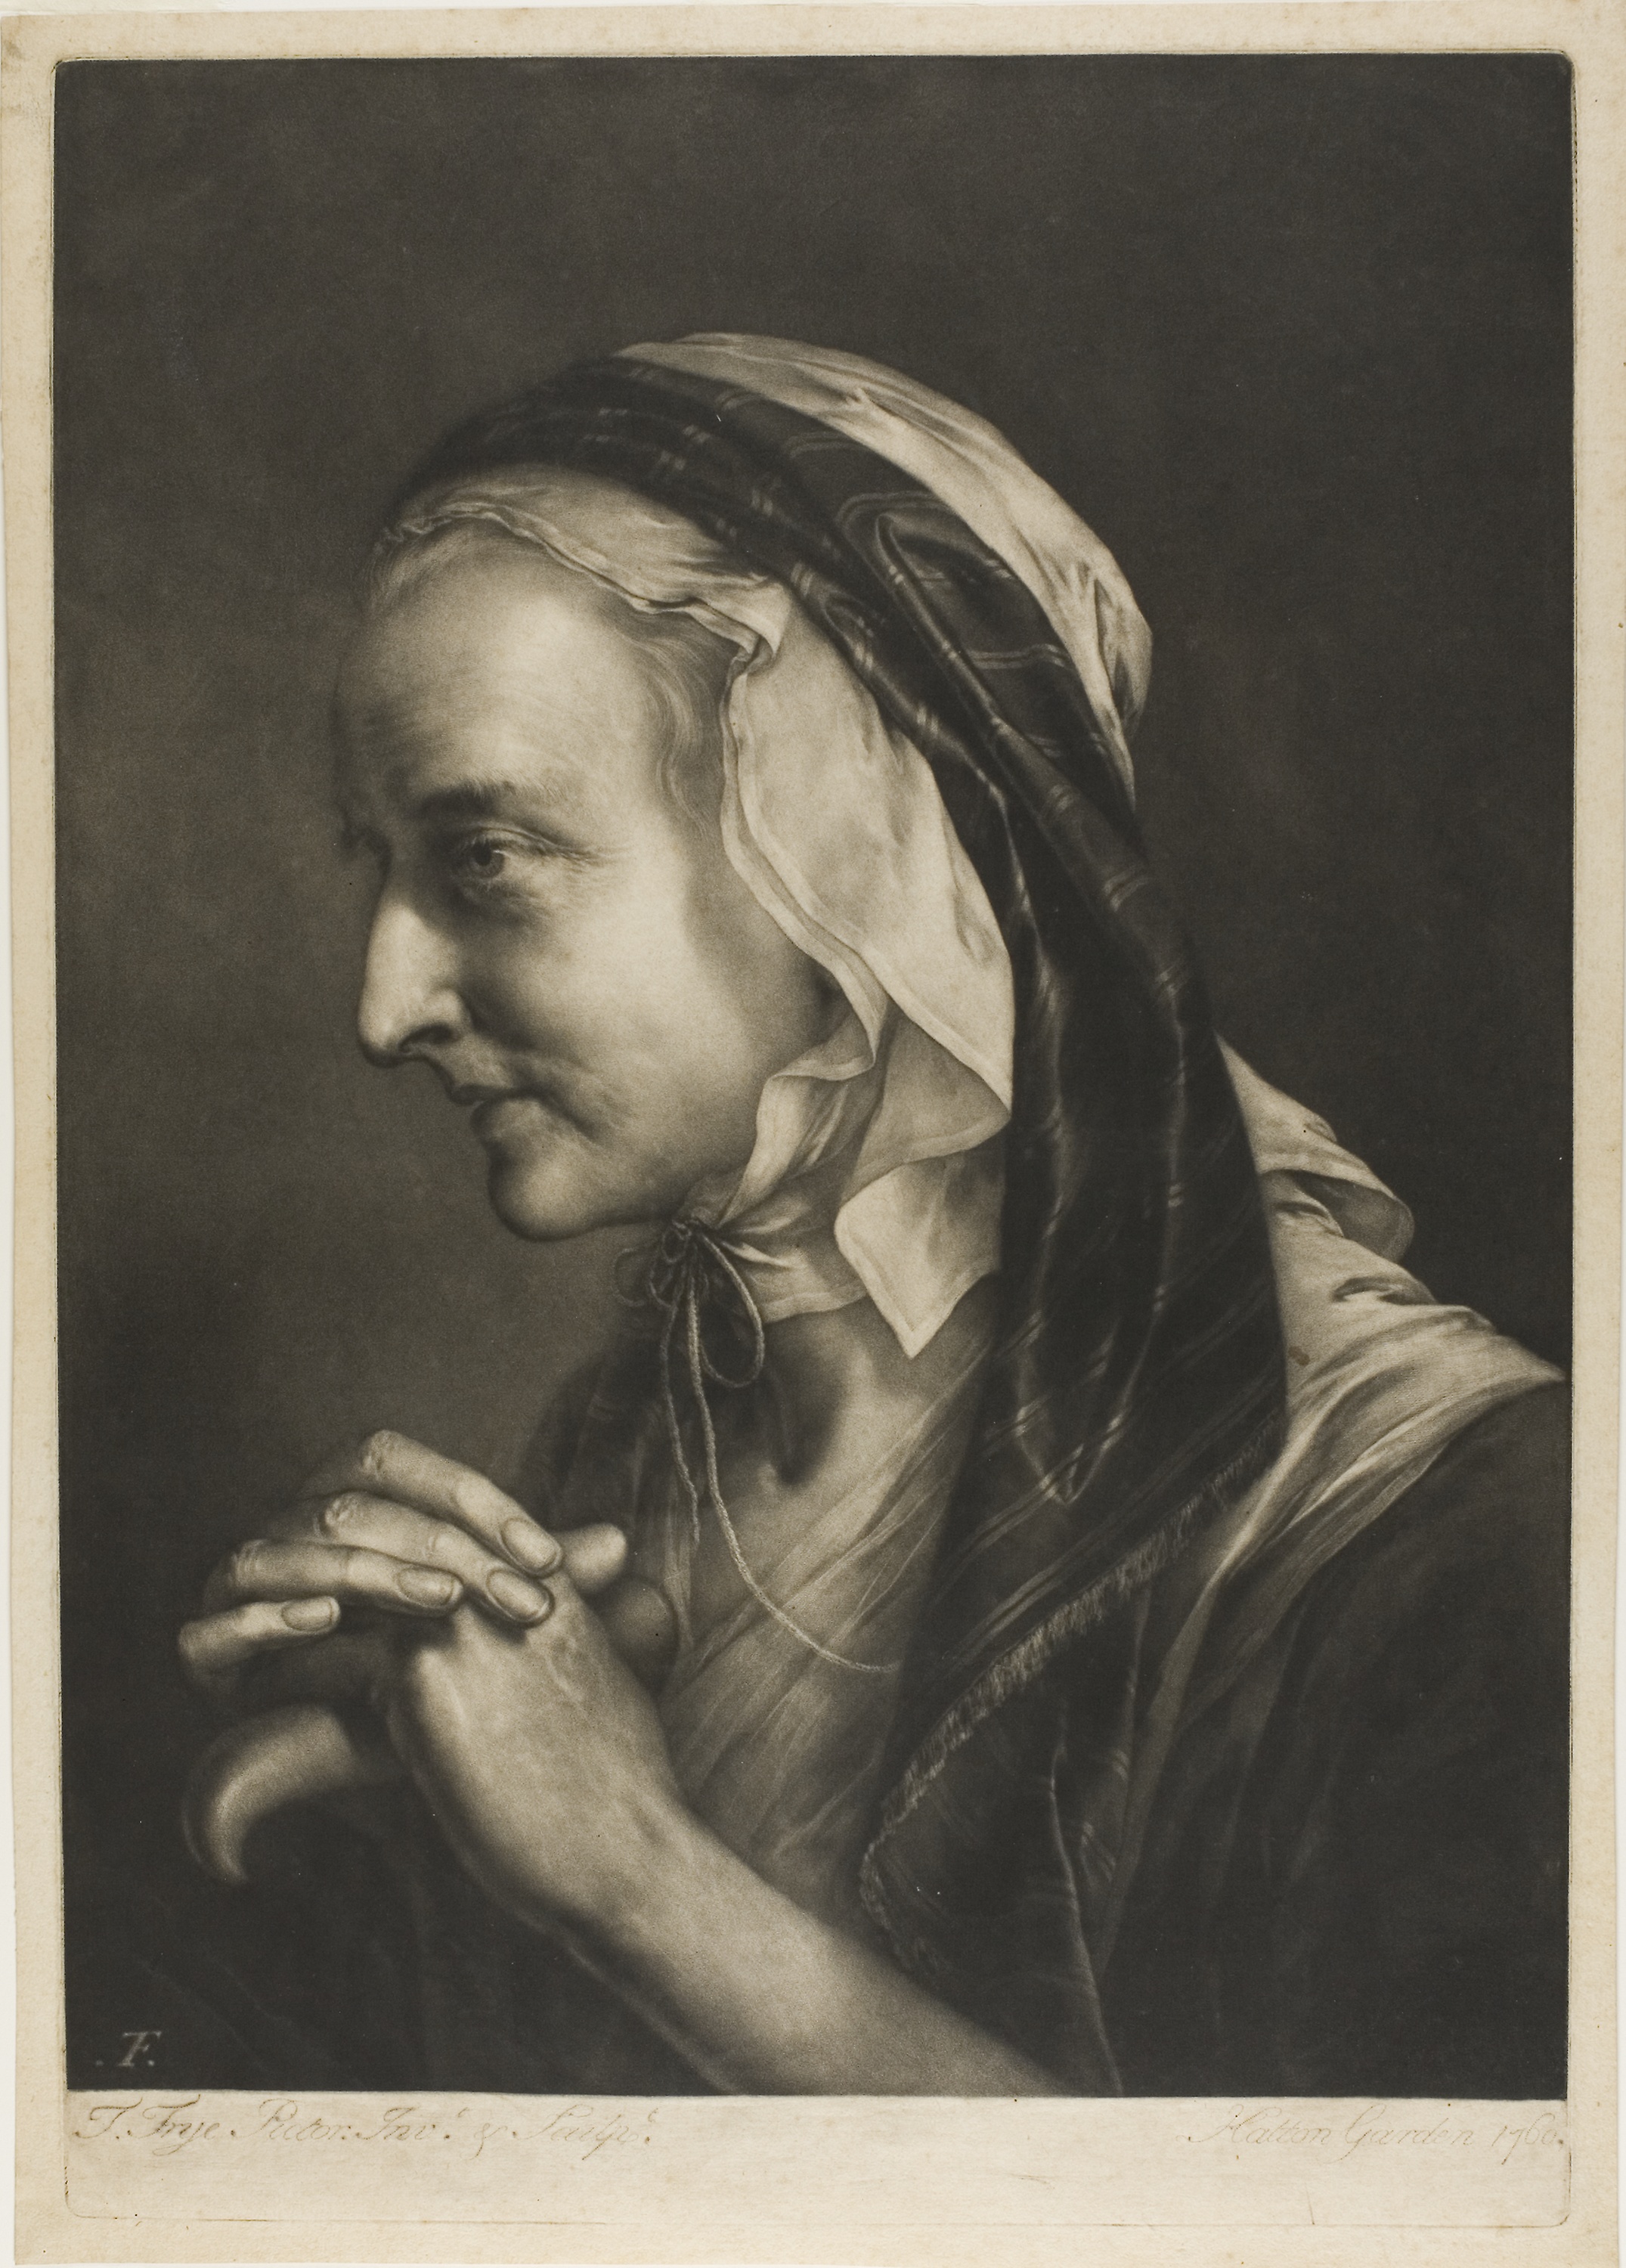
portrait, art, painting, self portrait, visual arts, gentleman, stock photography, artwork, vintage clothing